Five Star Movement

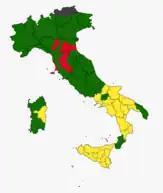
Map showing the 2019 European Parliament election result

In the 2019 European Parliament election in May, the M5S saw decline in its vote share and the number of seats held from 21.2% of the vote and 17 seats to 17.1% of the vote and 14 seats. The results were seen as a significant defeat for the party, as the League was able to surpass the M5S in terms of vote share and seats by a large margin. Additionally, the results showed the party had seen a significant decline since the 2018 general election.